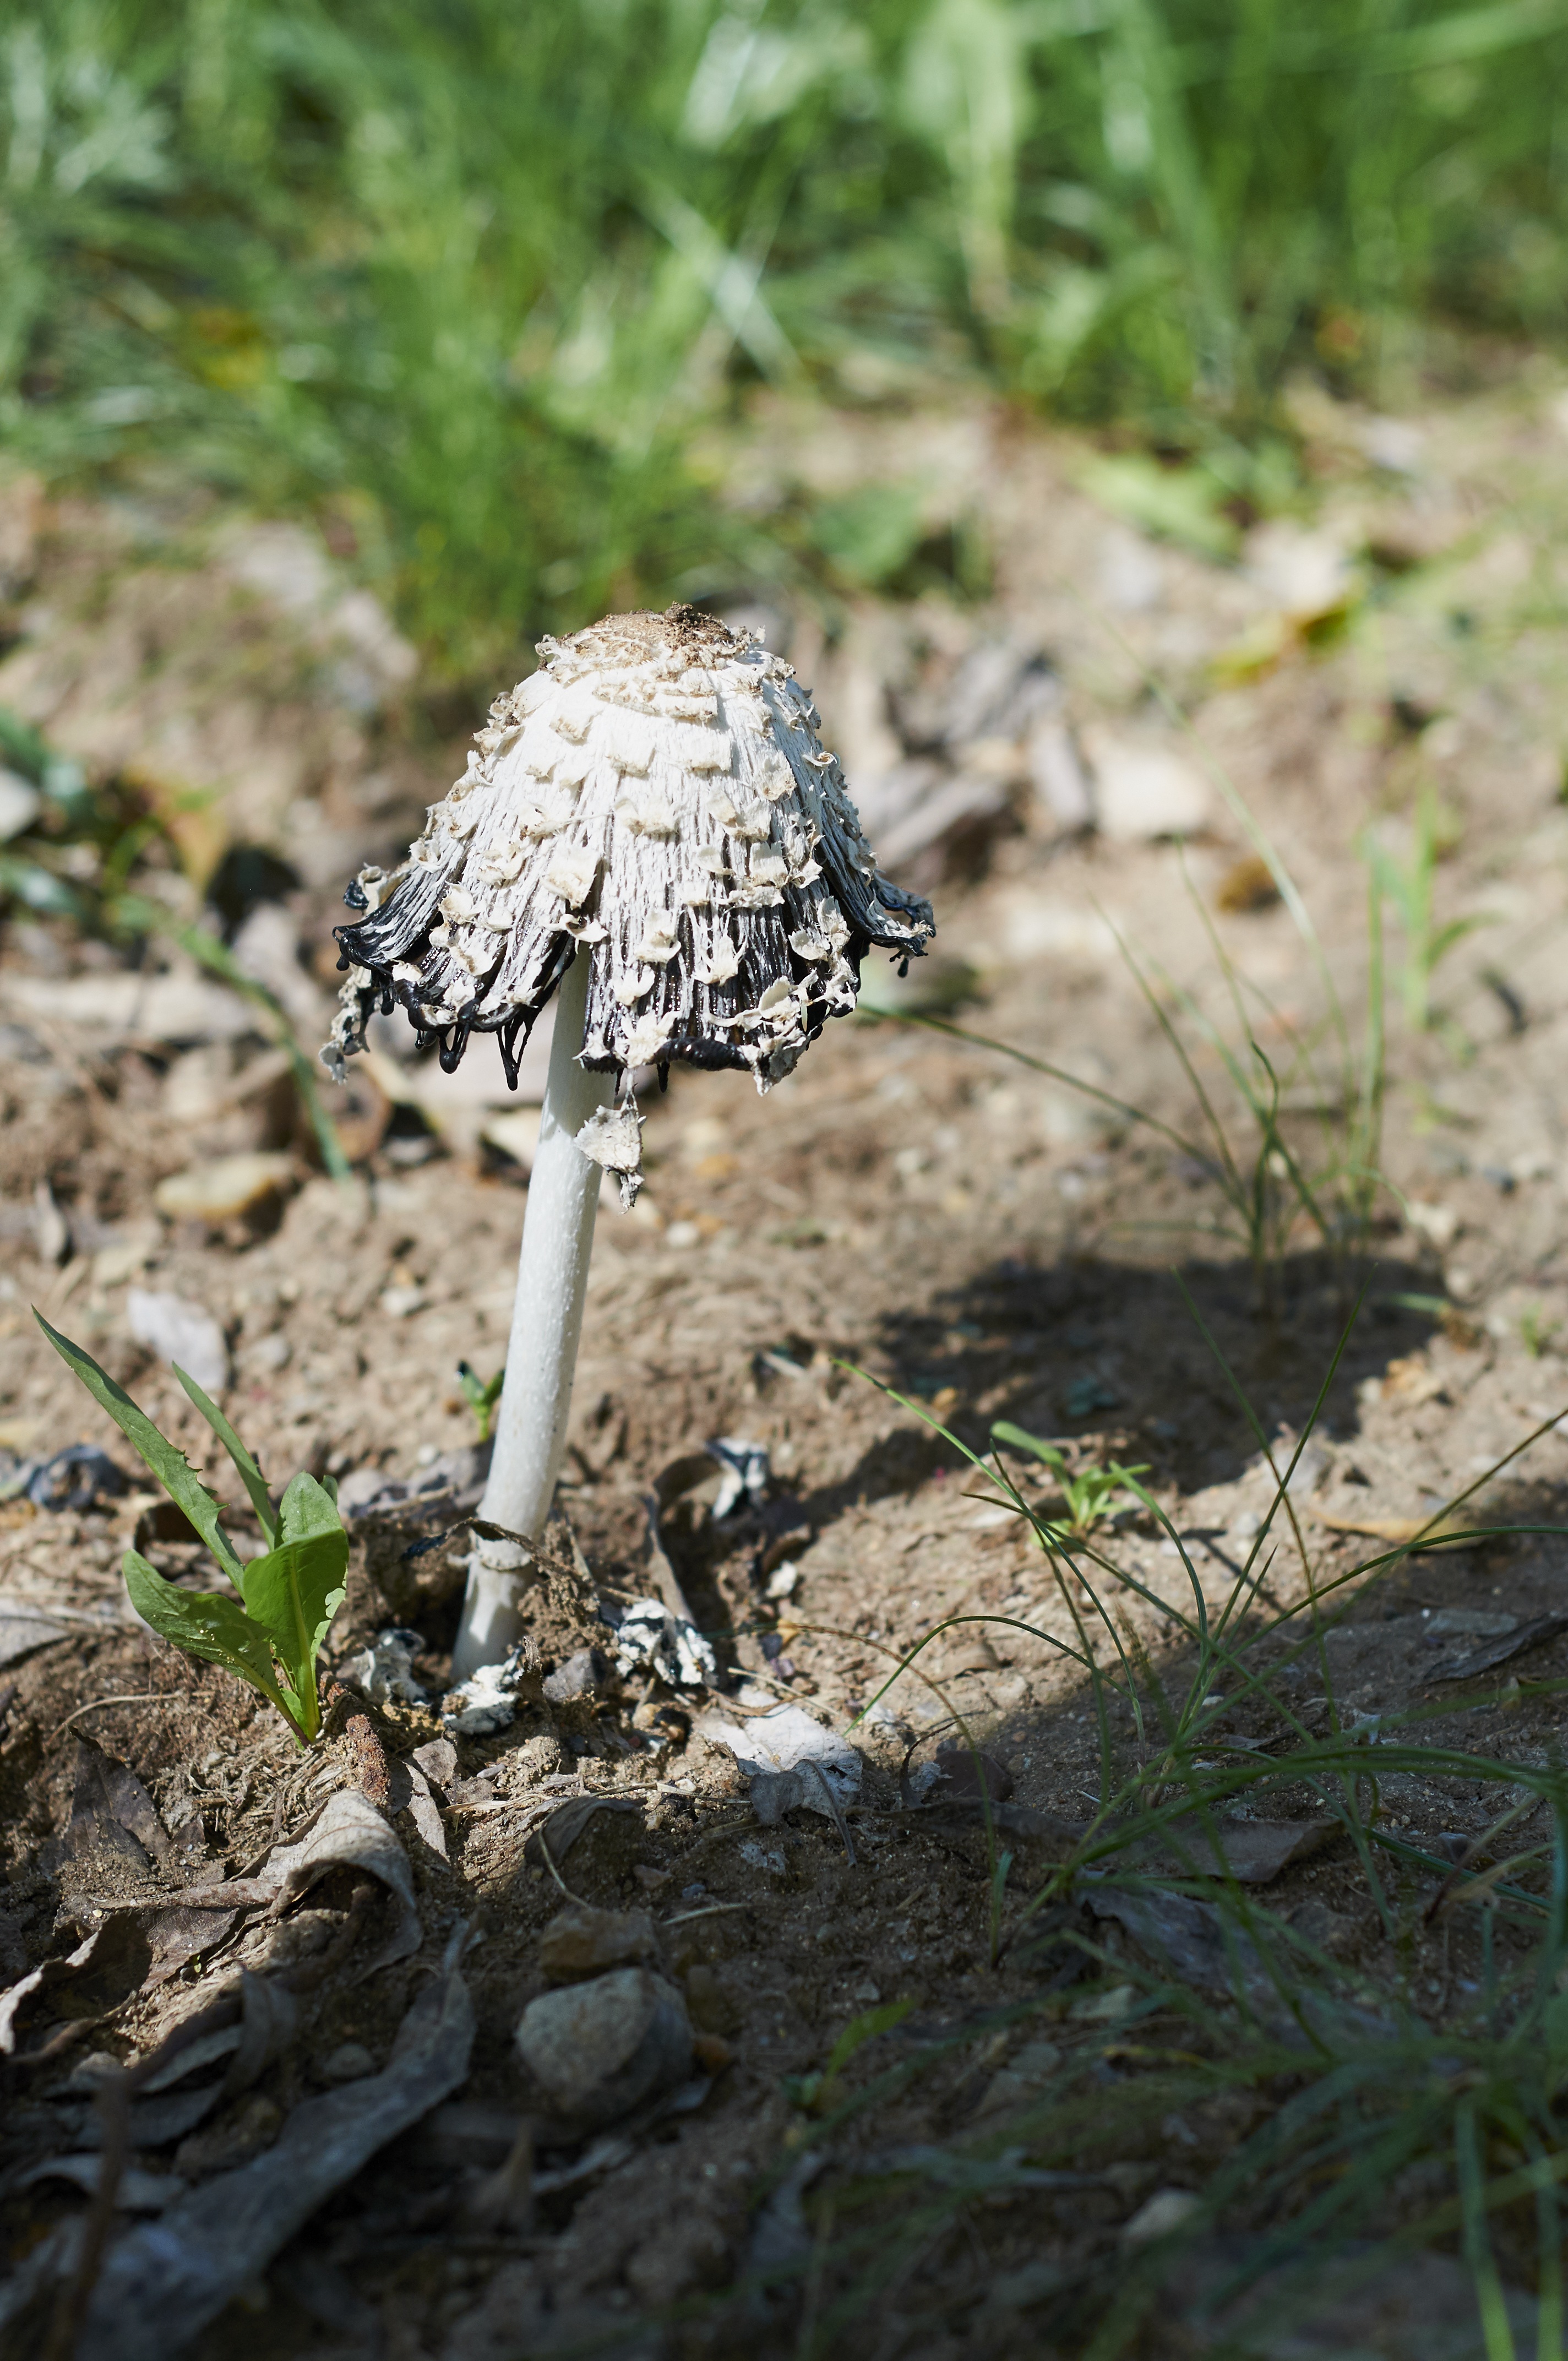
tree, nature, forest, grass, plant, flower, wildlife, soil, botany, mushroom, flora, fauna, fungus, woodland, tree stump, habitat, poisonous, edible mushroom, natural environment